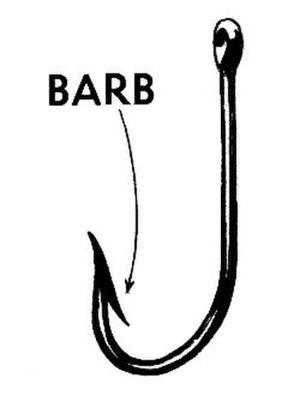
Dessin d'un hameçon et sa barbe. Suomi: Piirustus ongenkoukusta ja sen väkäsestä (nuoli).